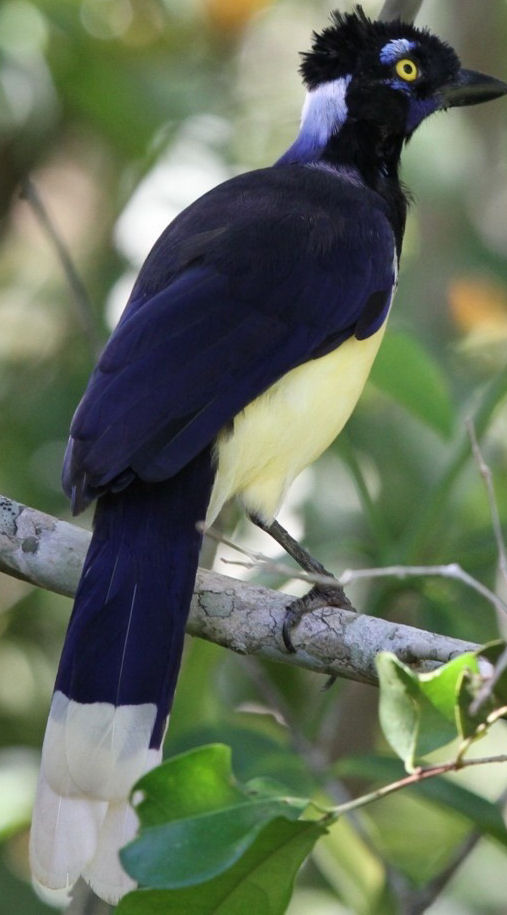
Species: PLUSH CRESTED JAY
Scientific name: CYANOCORAX CHRYSOPS
ImageNet parent category: jay